Sinai and Palestine campaign

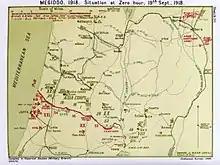
Falls Sketch Map 30 shows position of the front line before the Battle of Megiddo in September 1918

On 15 January 1918 Allenby reported to DMI regarding attitudes to the occupation of Jerusalem. The report recounted that the Moslems were for the most part non-committal, while the partisans of Sherif were genuinely pleased but worried by Jewish influence. The attitude of Bedouin from East of Jerusalem to Bir El Saba (Beersheba) varied; some were unsatisfactory but the protection of the sacred Moslem places was generally accepted as satisfactory. The Jews were overjoyed by the support contained in the Balfour Declaration for Zionism and Christians were happy with the occupation.